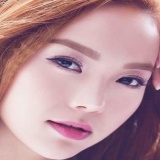
ca sĩ Minh Hằng